Stalemate in Southern Palestine

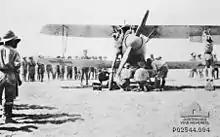
A captured German Albatross D5 aircraft at Tel el Fara

On 25 May a French detachment, the "Détachement Français de Palestine et de Syrie" (D.F.P.S.), consisting of three infantry battalions (5/115th Territorial Regiment, 7/1st and 9/2nd Algerian Tirailleurs), with cavalry and artillery, engineers and medical units, arrived at Rafa, followed by an Italian detachment of 500 Bersaglieri on 13 June. These forces were attached to the EEF for "mainly political," reasons. The French had "claimed special rights in Palestine and Syria," which were acknowledged in the Sykes-Picot Agreement where Britain's claim on Palestine and France's claim on Syria were agreed to. The Italian Agreement of Saint-Jean-de-Maurienne asserting Italy's claim to "hereditary ecclesiastical prerogatives ... at Jerusalem and Bethlehem," was also agreed to.